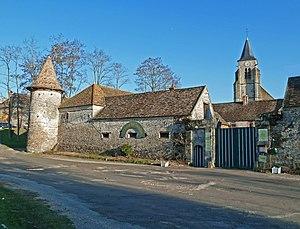
Saint-Cyr-sous-Dourdan est une commune française située à quarante kilomètres au sud-ouest de Paris dans le département de l'Essonne en région Île-de-France.
La Ferme des Tourelles est un édifice du XIIIᵉ siècle-XVIᵉ siècle situé à Saint-Cyr-sous-Dourdan dans le département de l'Essonne en Île-de-France.